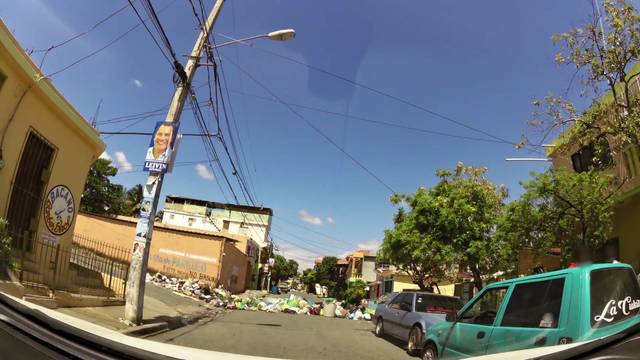
Region: Dominican Republic
Coordinates: 18.406, -70.112